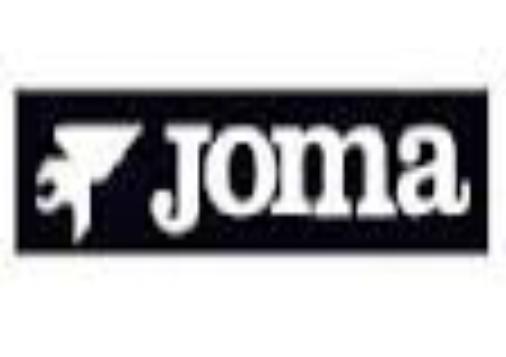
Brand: Joma-2
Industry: Clothes